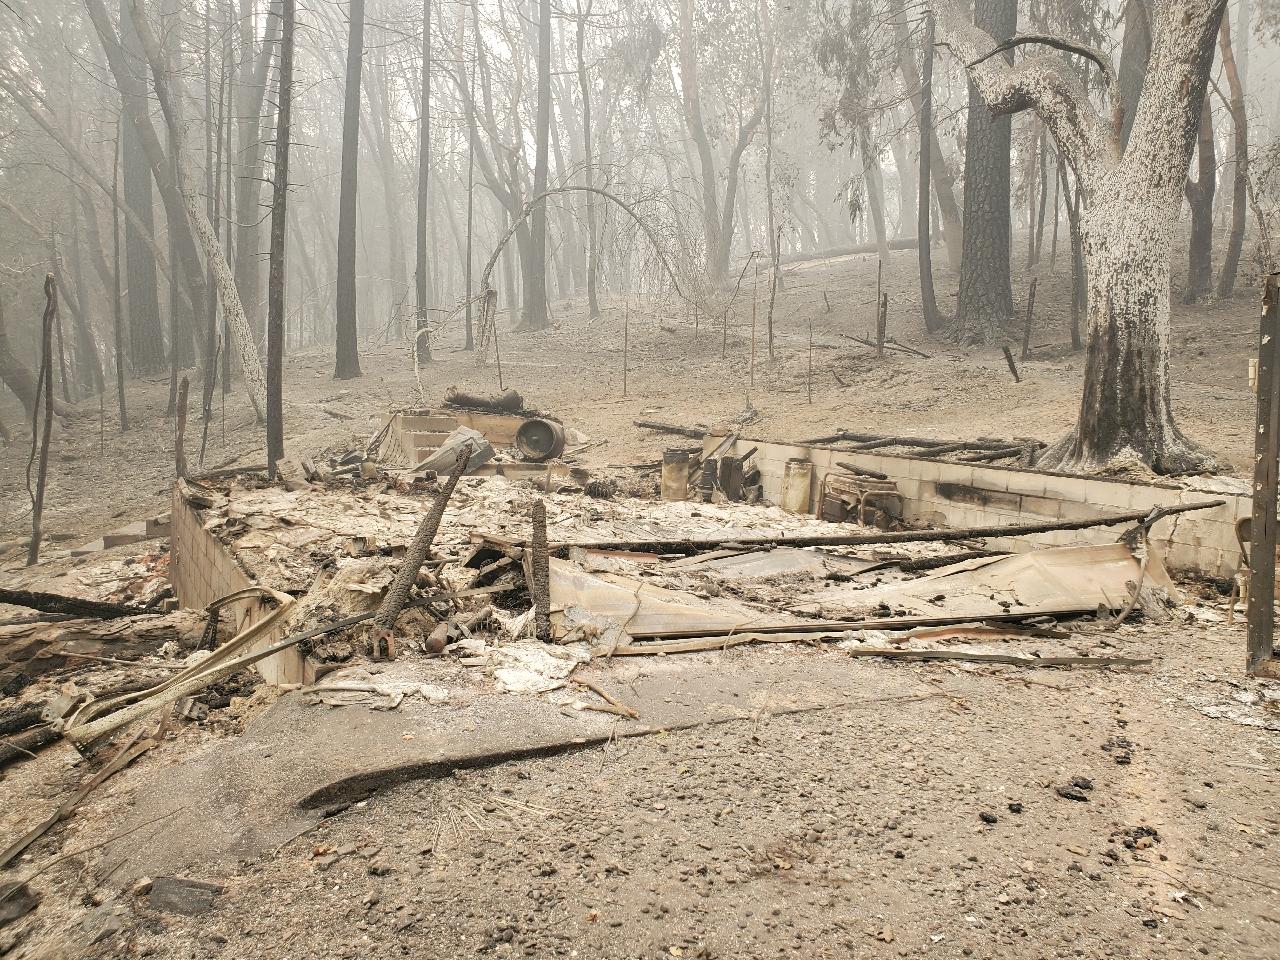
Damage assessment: destroyed